Liaoning University of International Business and Economics

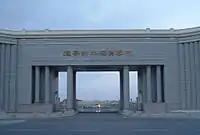
The Entrance to Liaoning University of International Business and Economics

The Liaoning University of International Business and Economics is a public college in Lushunkou, Dalian, Liaoning, China. It is affiliated with and funded by the Liaoning Provincial Department of Education.